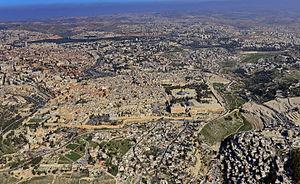
La cartographie de Jérusalem est la création, l'édition, le traitement et l'impression de cartes de Jérusalem, depuis l'Antiquité jusqu'à l'essor des techniques modernes d'arpentage. Presque toutes les cartes existantes, connues des spécialistes de l'époque pré-moderne ont été préparées par des cartographes chrétiens pour un public européen chrétien.